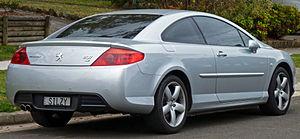
La Peugeot 407 est un modèle de voiture Peugeot du segment M2 qui a remplacé la 406. La Peugeot 407 existe sous trois formes : SW, berline et coupé.